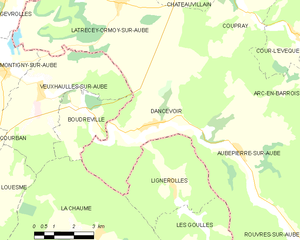
Dancevoir est une commune française située dans le département de la Haute-Marne, en région Grand Est.